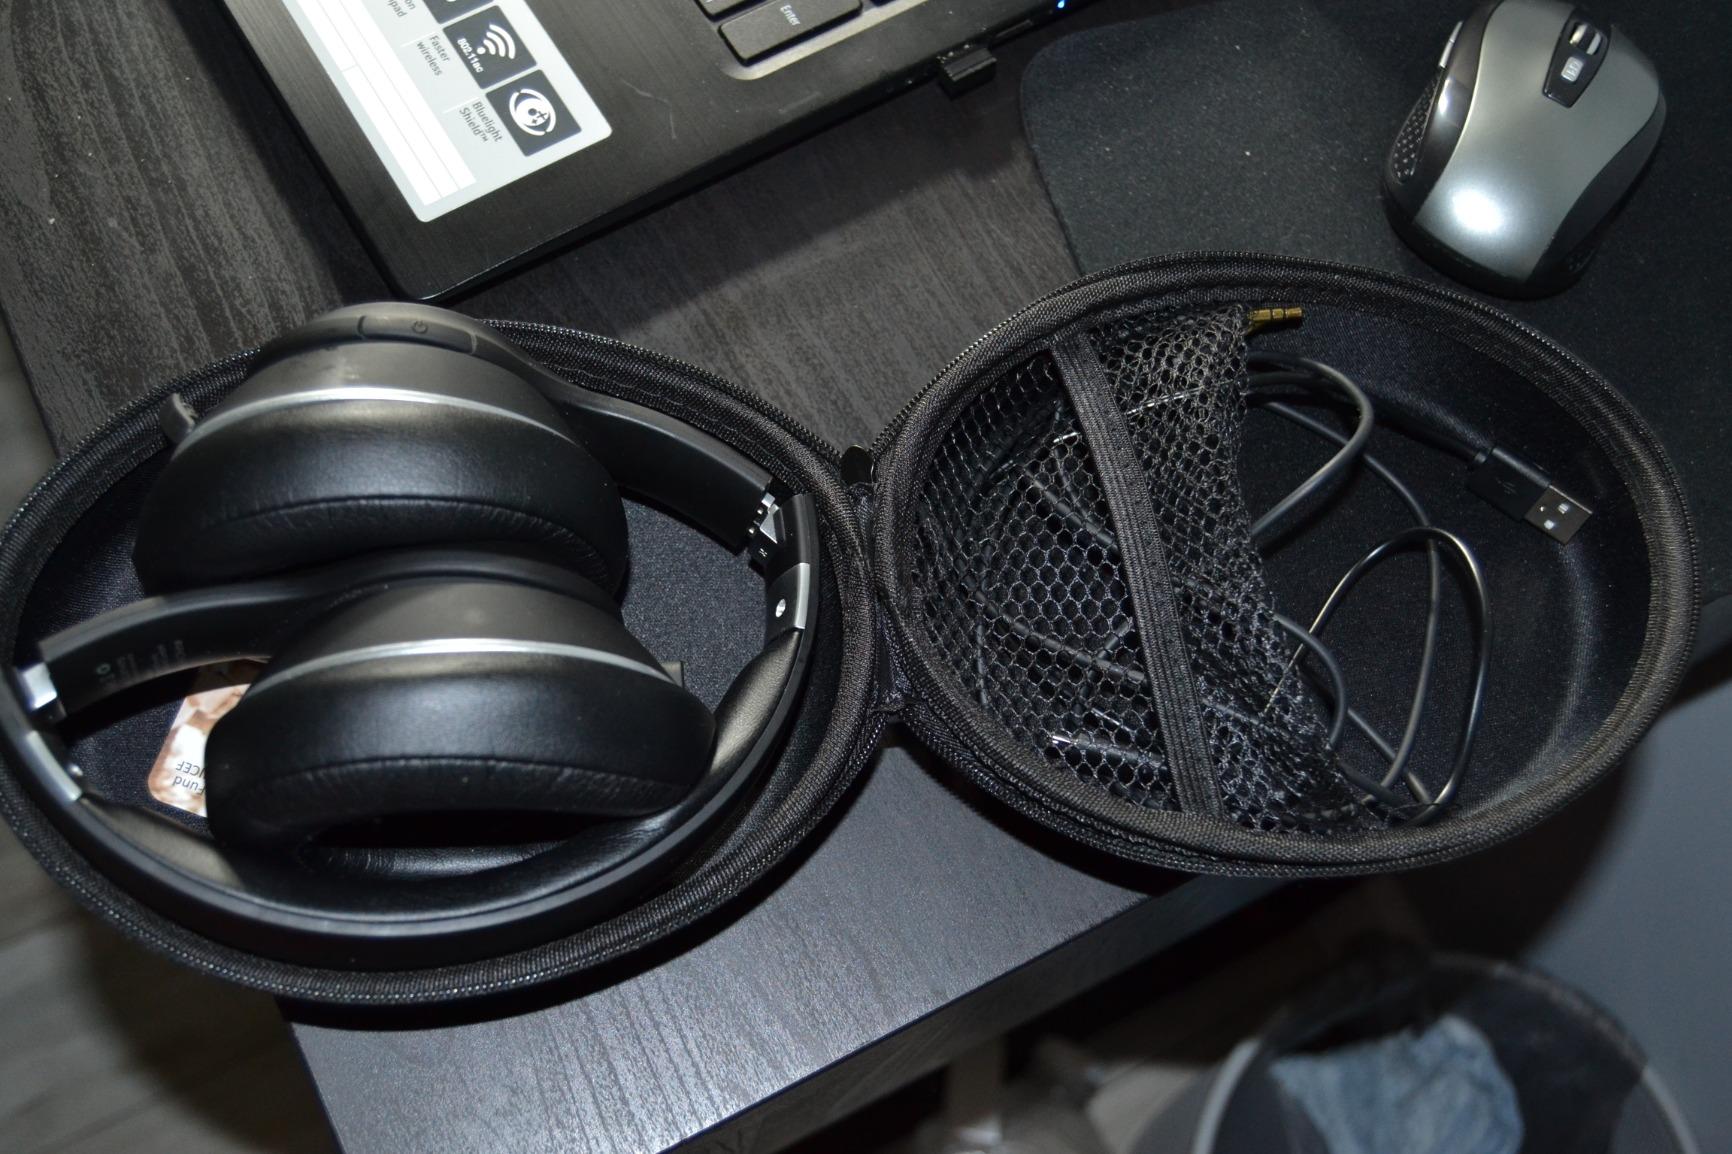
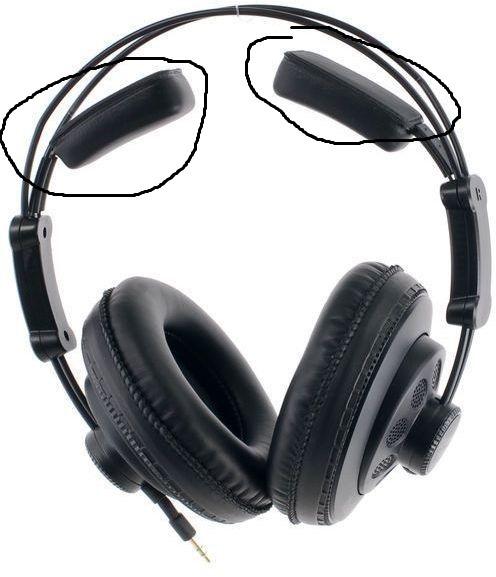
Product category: headphones
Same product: no